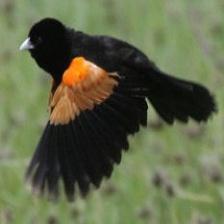
Species: FAN TAILED WIDOW
Scientific name: EUPLECTES AXILLARIS